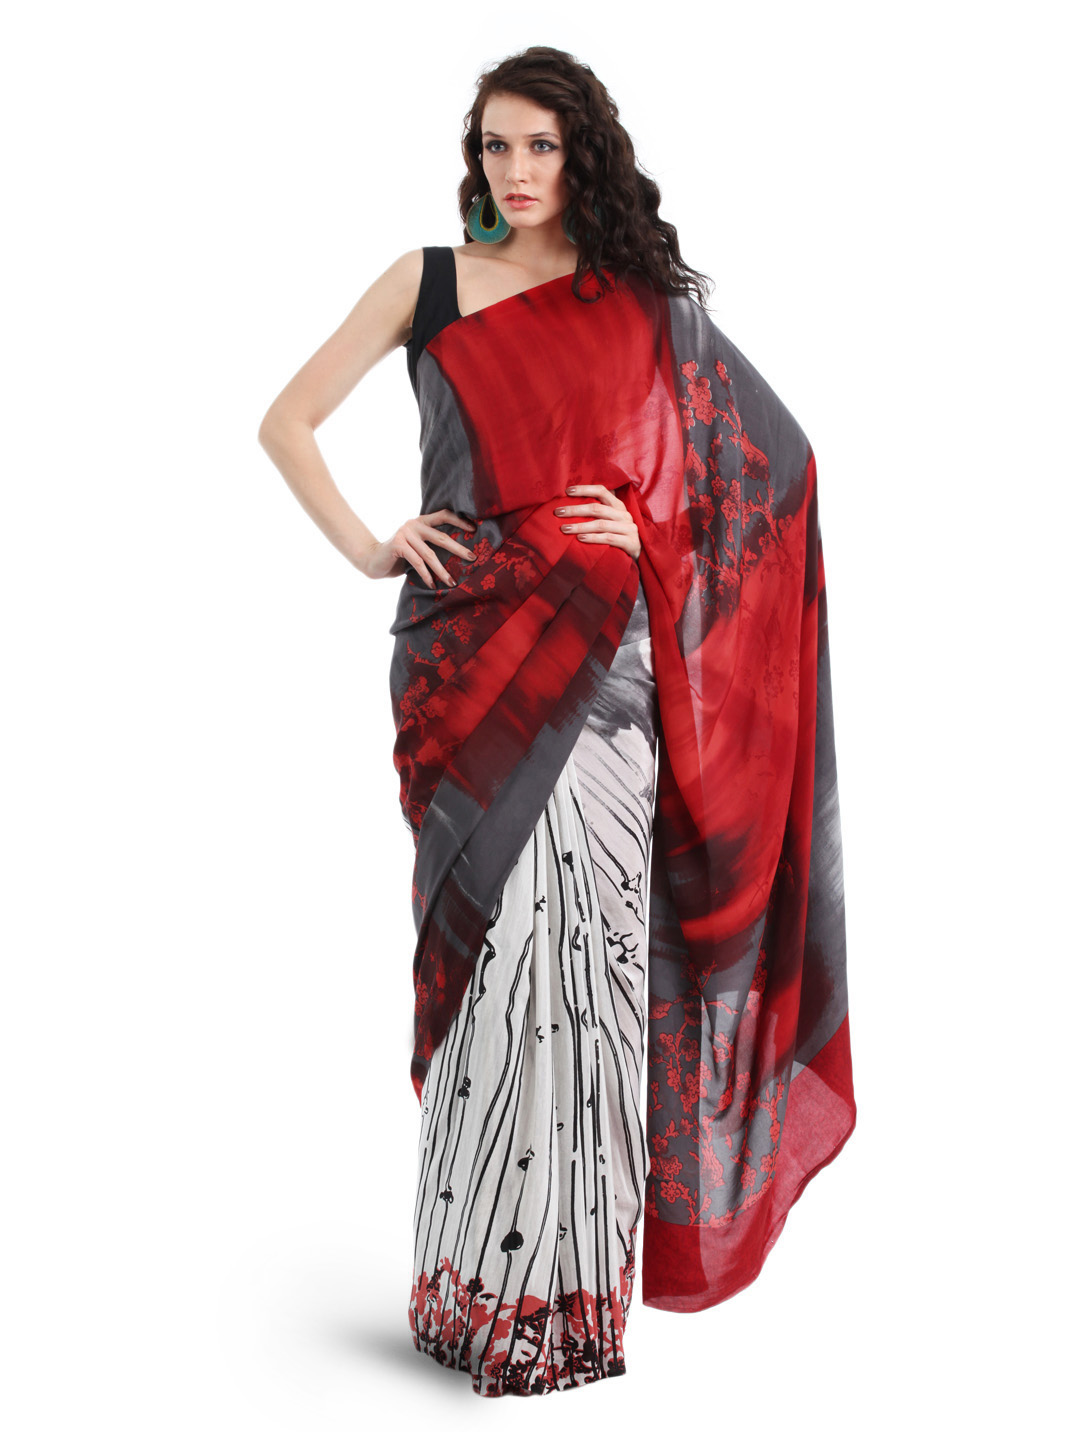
Satya Paul White Saree
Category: Free Items / Free Gifts / Free Gifts
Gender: Women
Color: White
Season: Summer 2012
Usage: Ethnic